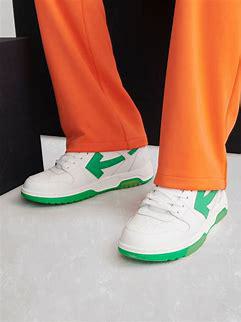
Brand: Off-White
Model: Off Out Of Office